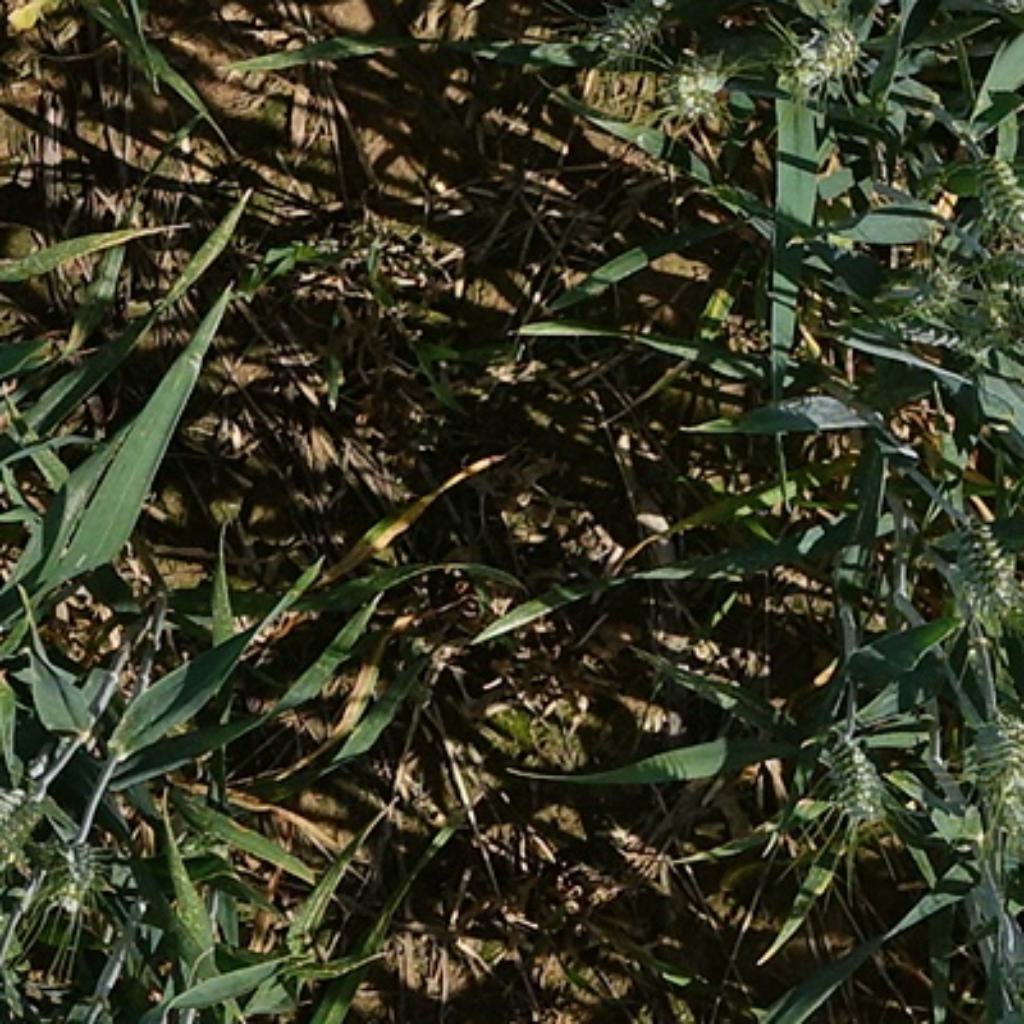
Country: France
Location: VLB
Wheat development stage: Filling